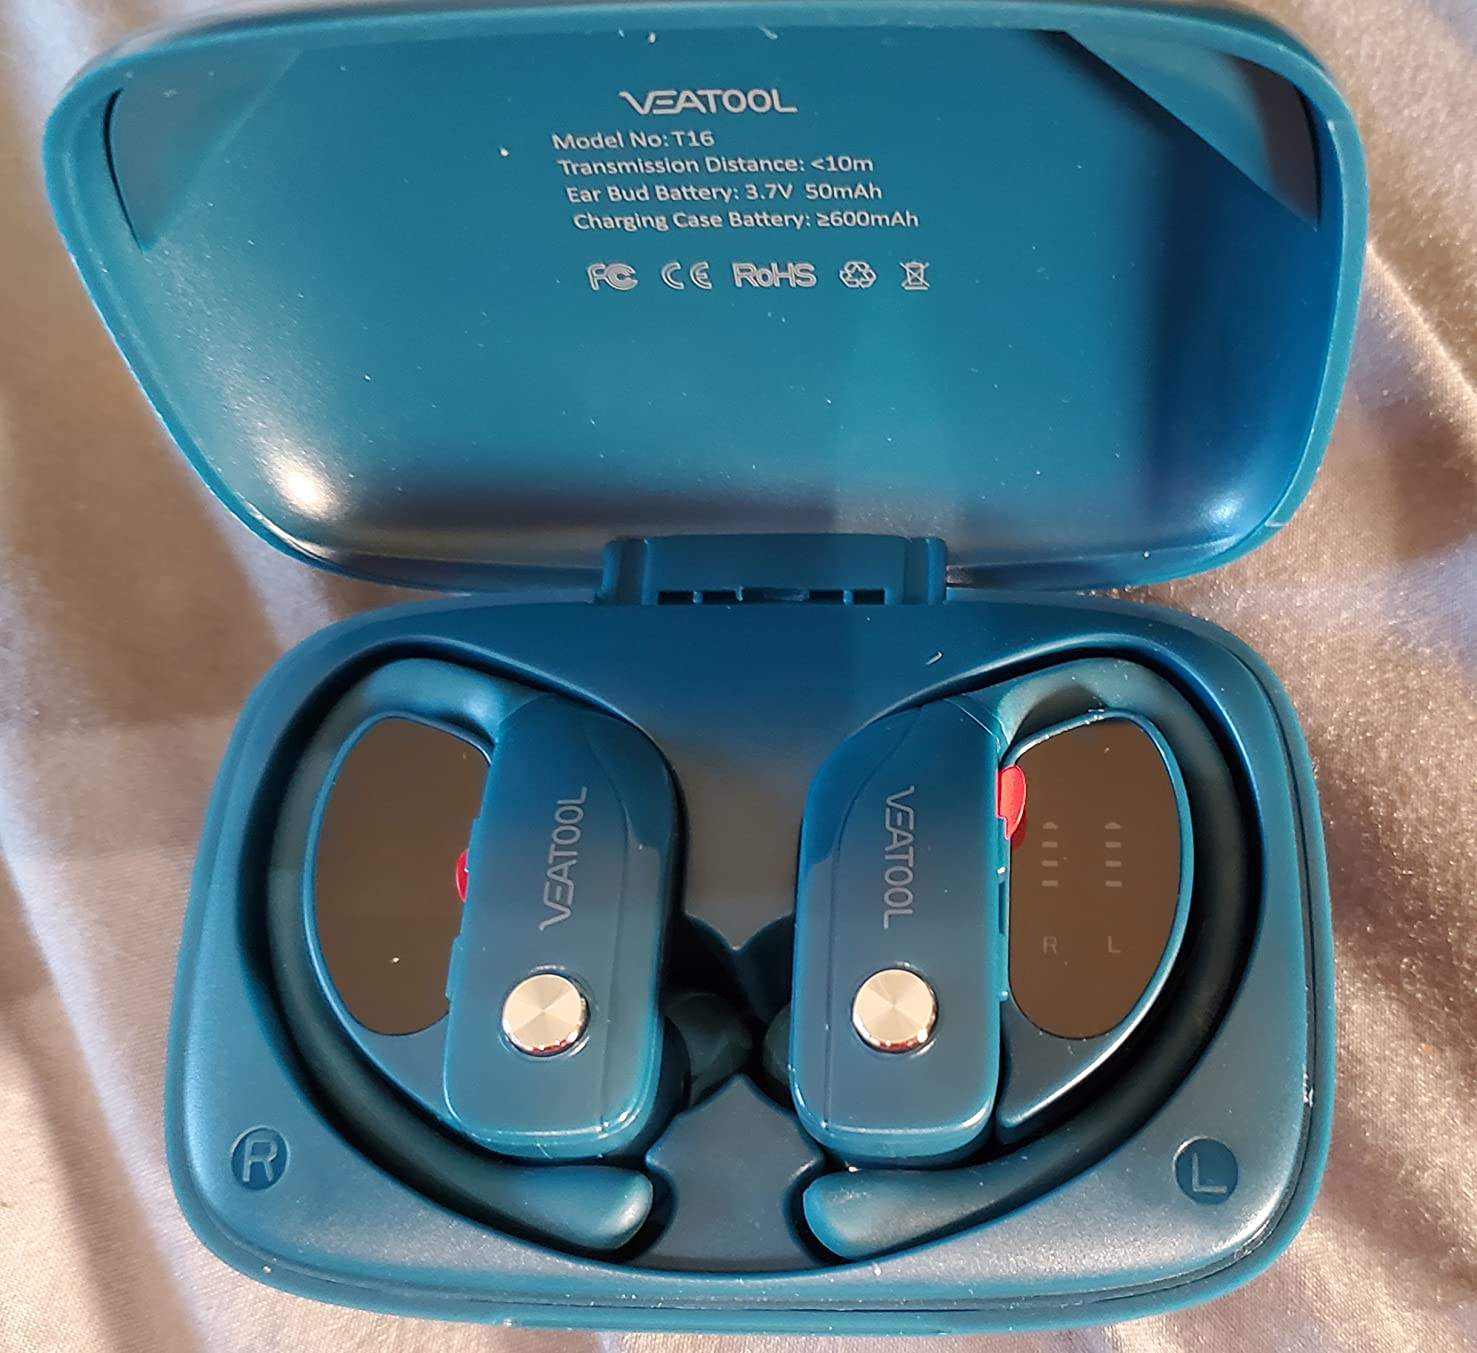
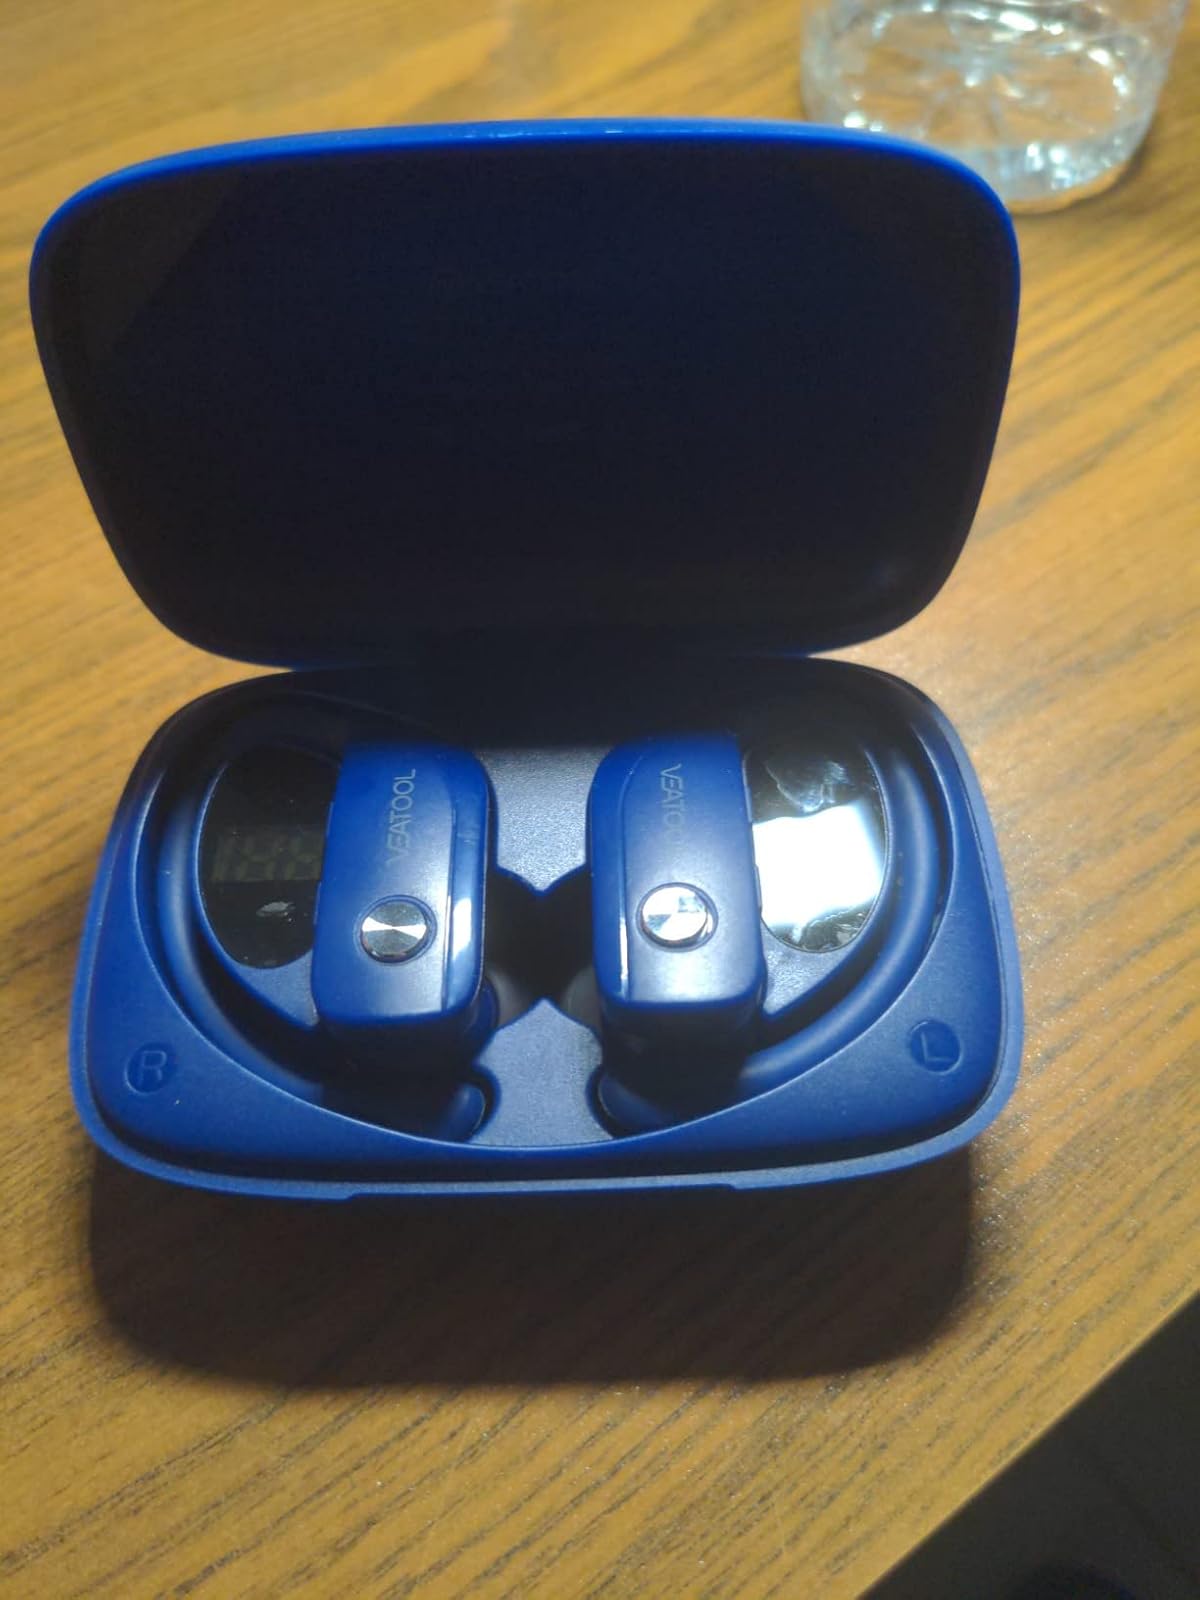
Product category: earbuds
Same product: no